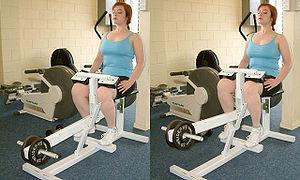
À la suite d'une opération de ligamentoplastie, alors qu'un tendon se trouve transplanté à la place du ligament croisé antérieur, l'articulation du genou nécessite une rééducation post-opératoire. Le chirurgien orthopédiste a la possibilité de prescrire la rééducation d'un ligament croisé antérieur opéré en centre de rééducation à son patient, particulièrement si l'évaluation de la douleur au repos est supérieure à 5/10, si la mobilité en flexion du genou est inférieure à 90° ou en cas d'autre complication.